Cheick Tioté

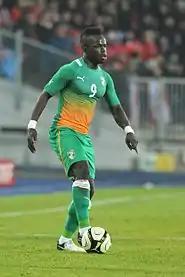
Tioté playing for the Ivory Coast in 2012

On 23 March 2009, Tioté was called up for the first time by the Ivory Coast, but did not play. After being called up once more in May, he made his international debut on 12 August in a friendly match against Tunisia. He was selected in the Ivory Coast's squad for the 2010 Africa Cup of Nations squad and given the squad number 9.